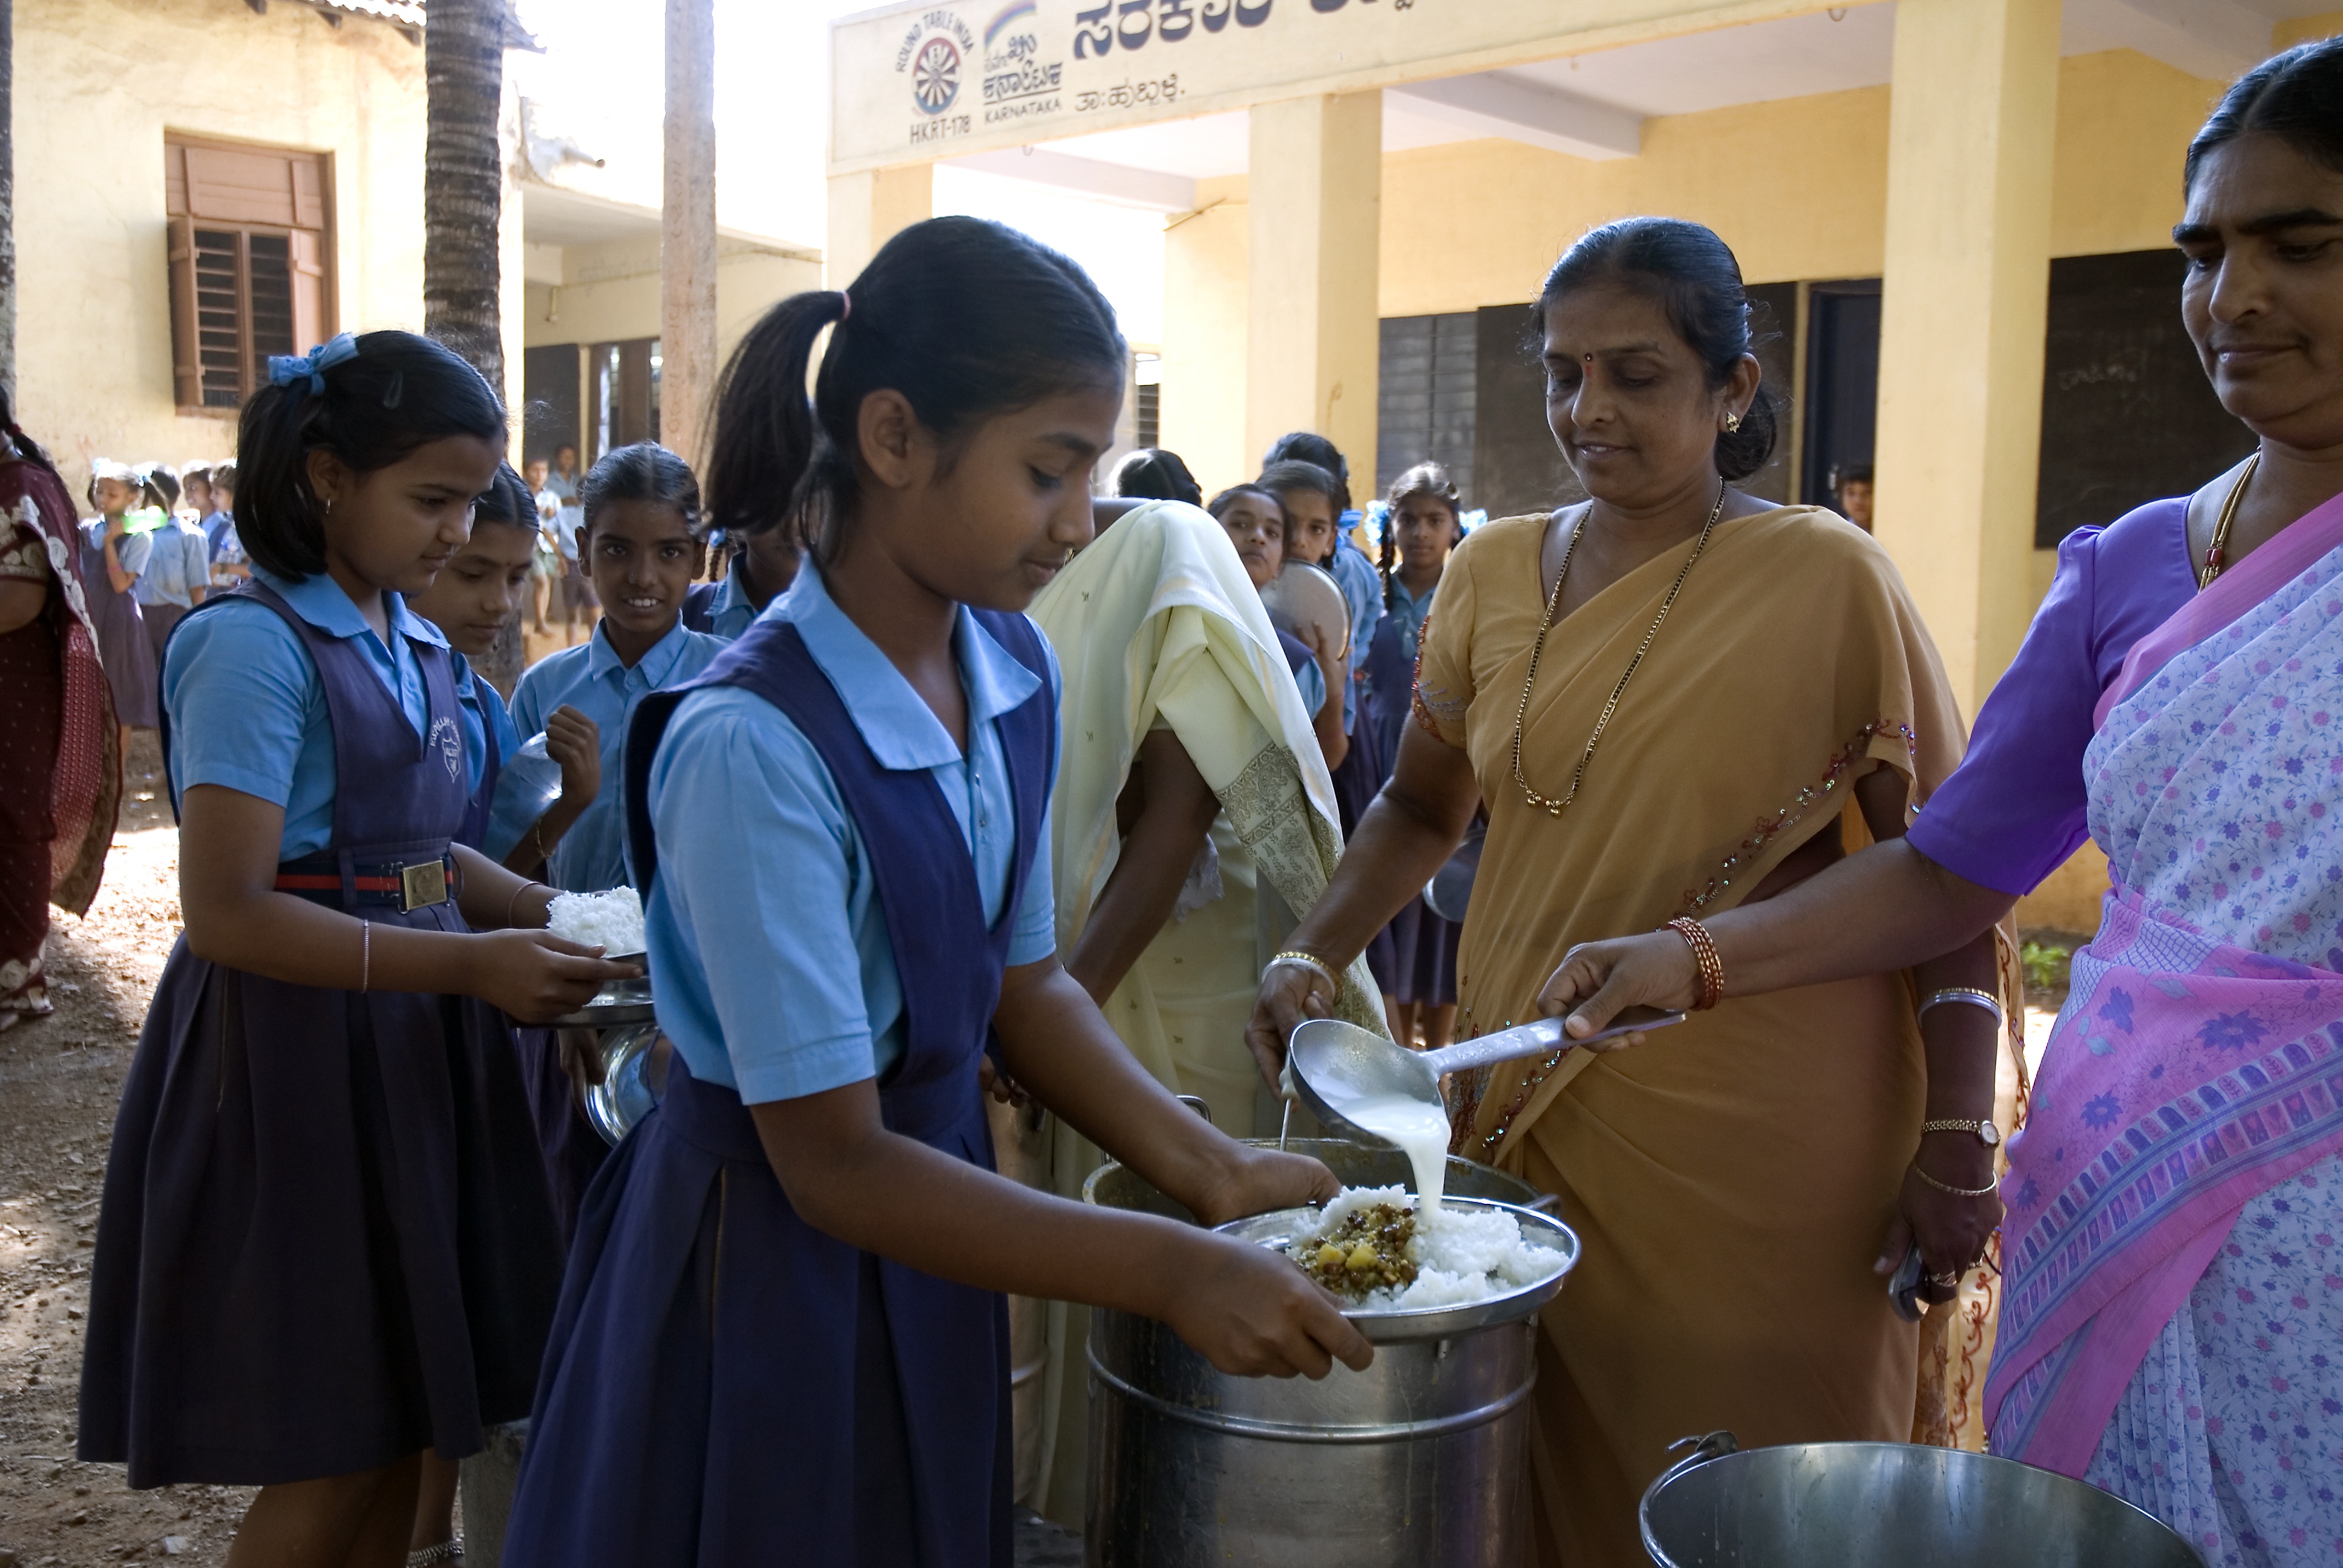
community, education, children, school children, teachers, akshaya patra, mid day meal, food for children